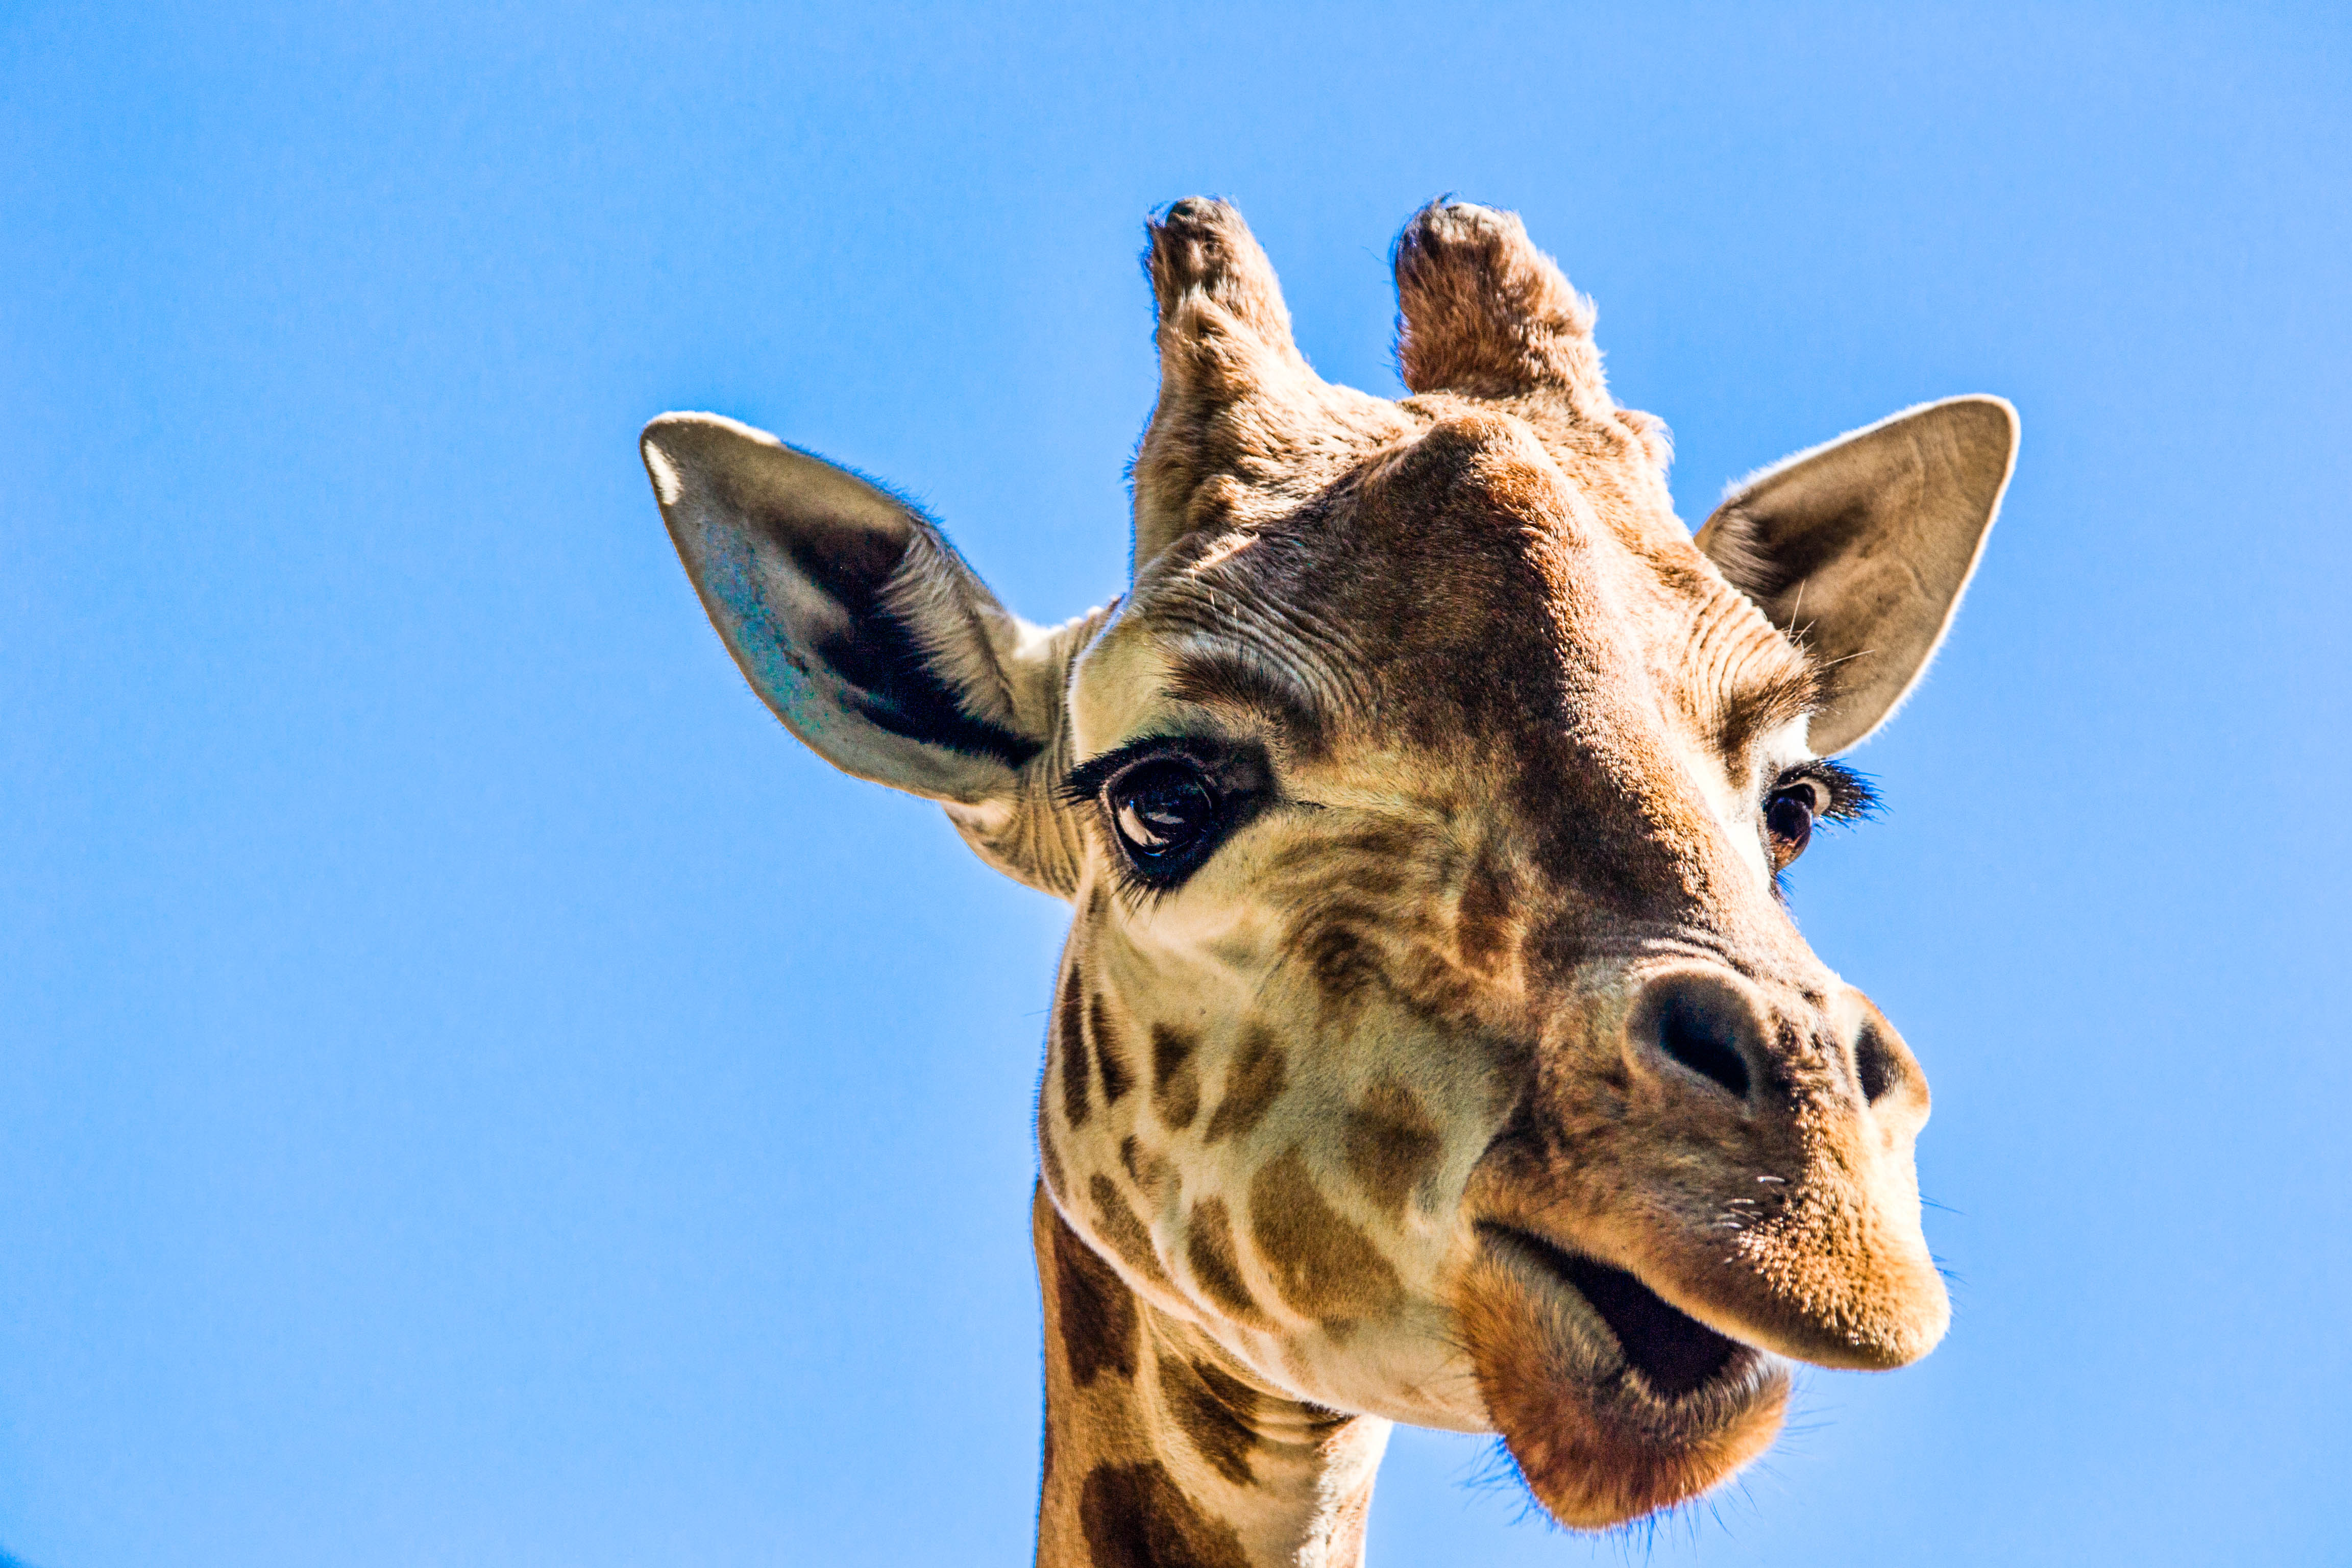
animal, wildlife, zoo, sydney, mammal, fauna, australia, giraffe, vertebrate, adorable, tarongazoo, giraffidae